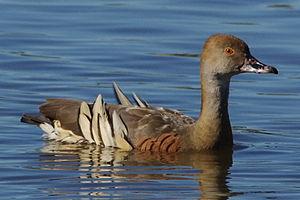
Ceci est une liste des oiseaux endémiques ou quasi-endémiques d'Australie.